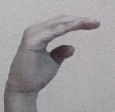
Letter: jeem